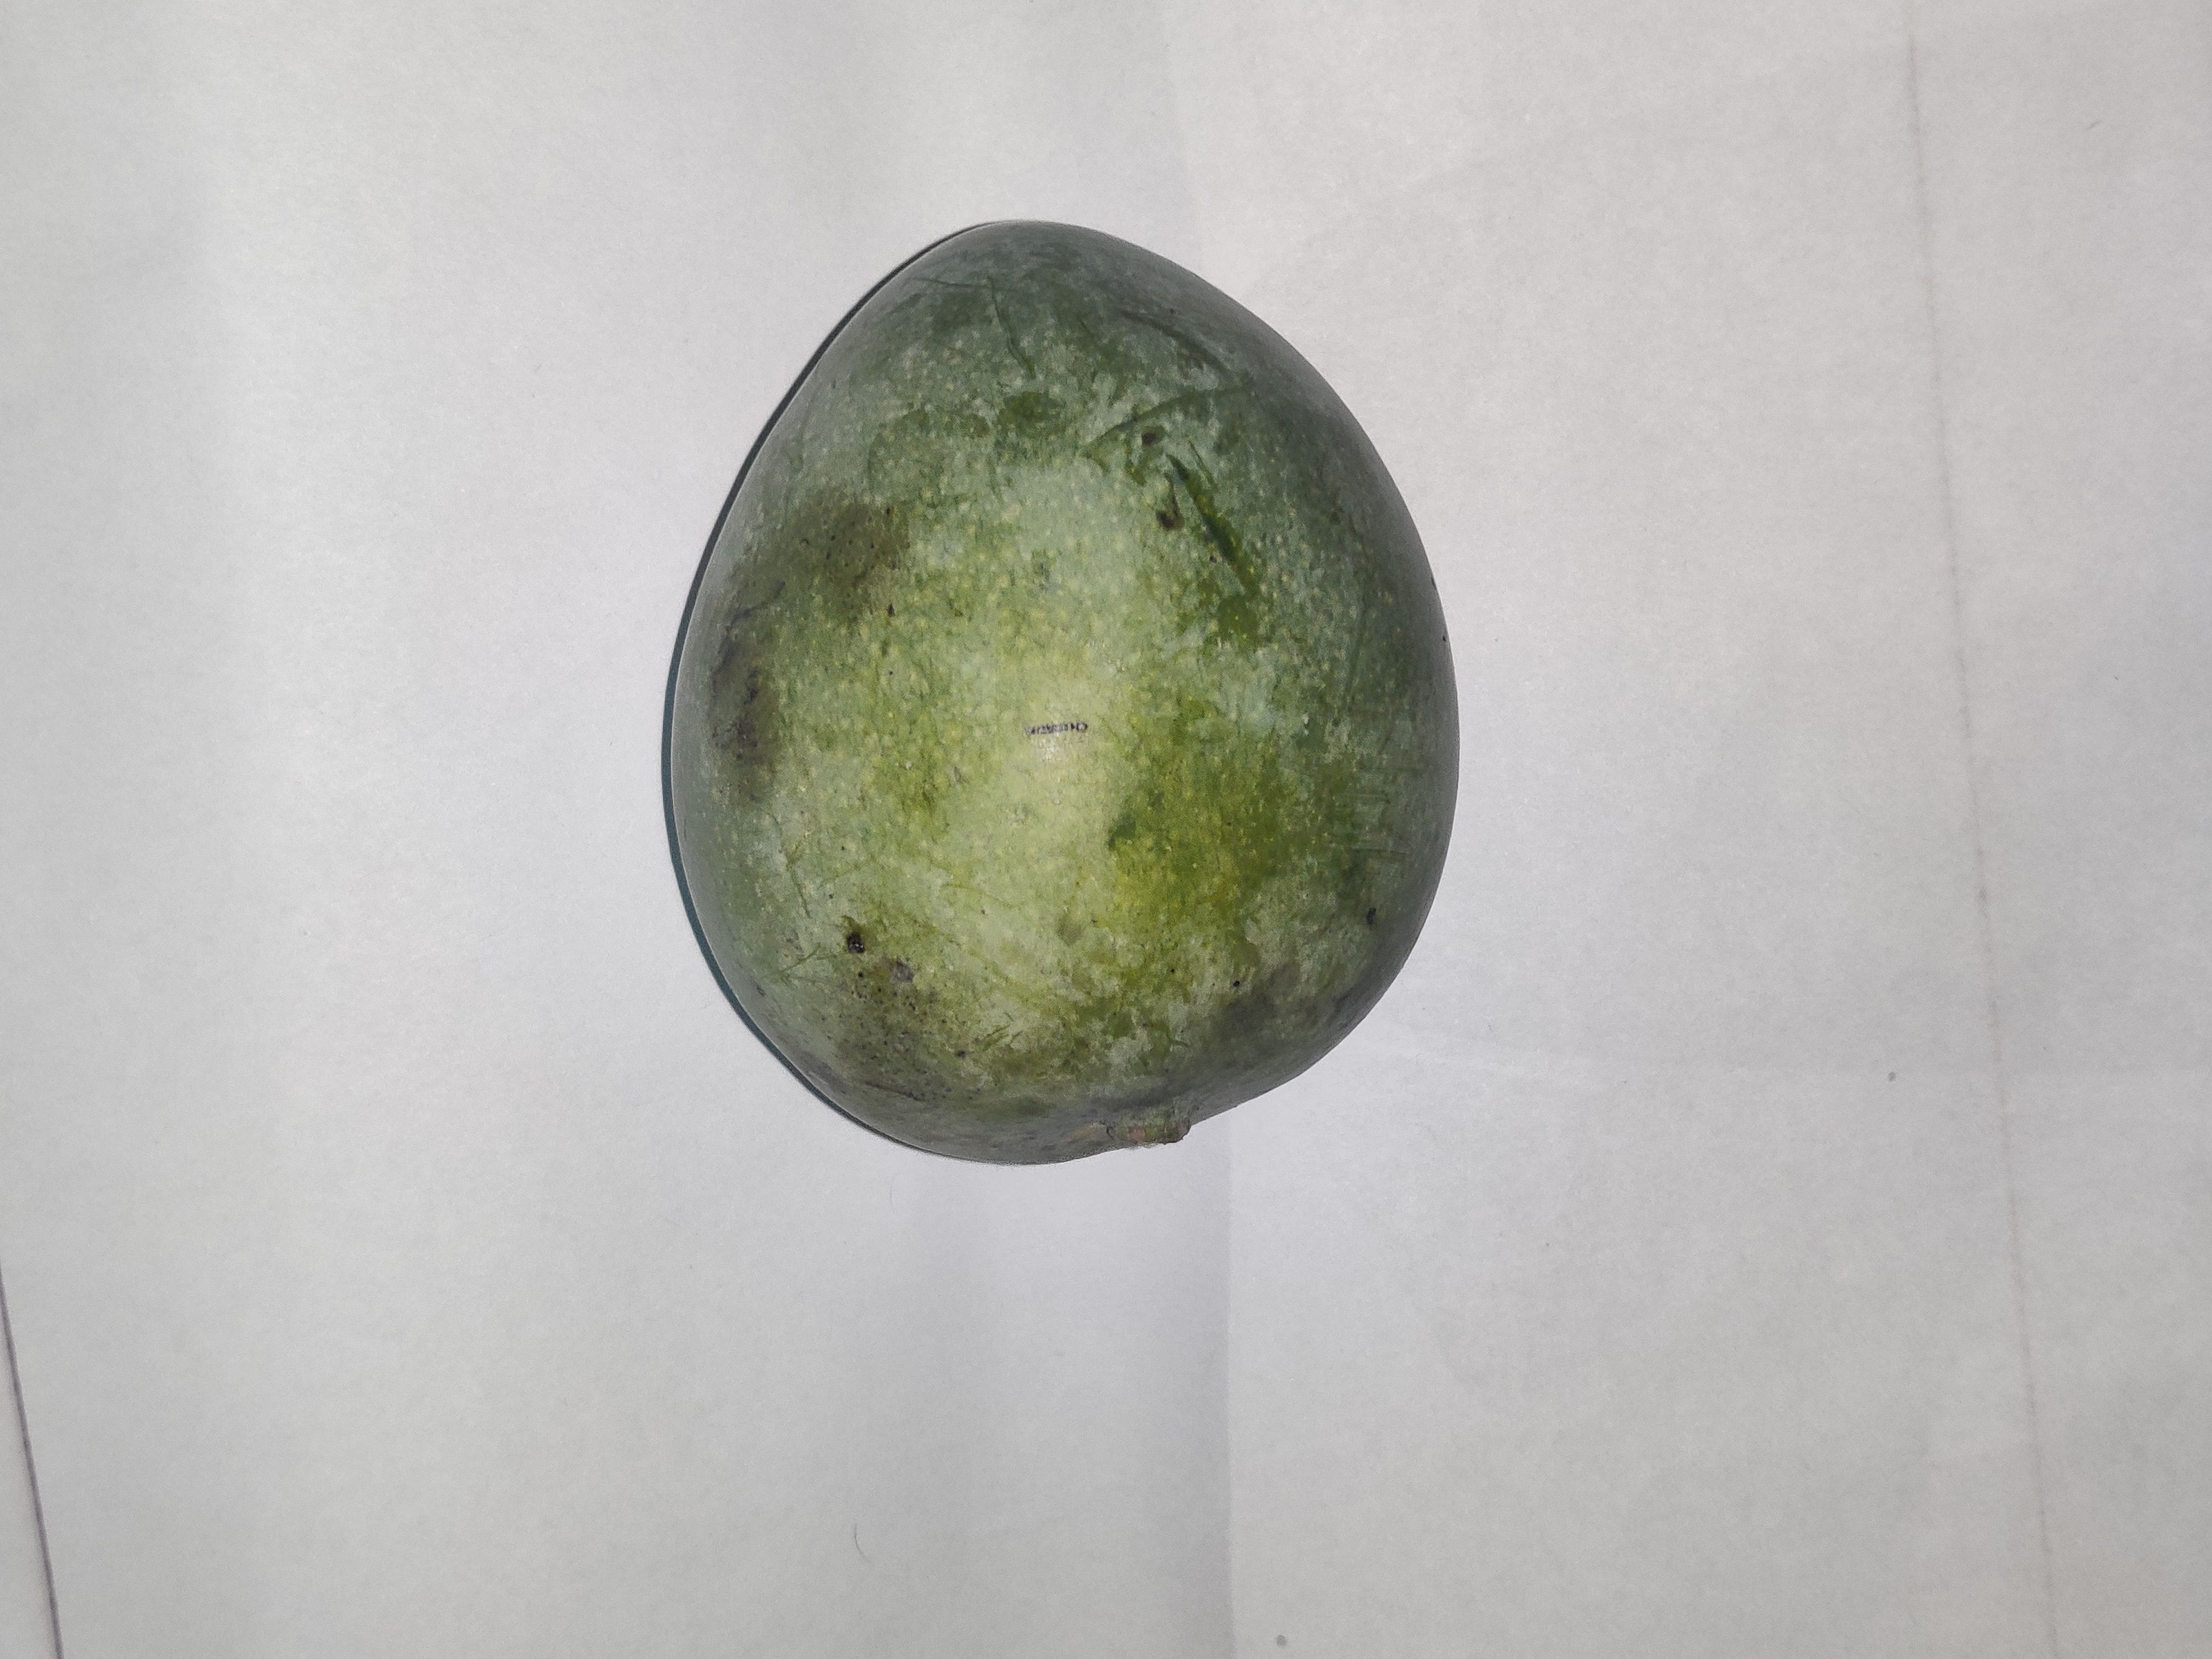
Fruit: mango
Grade: 1st-grade